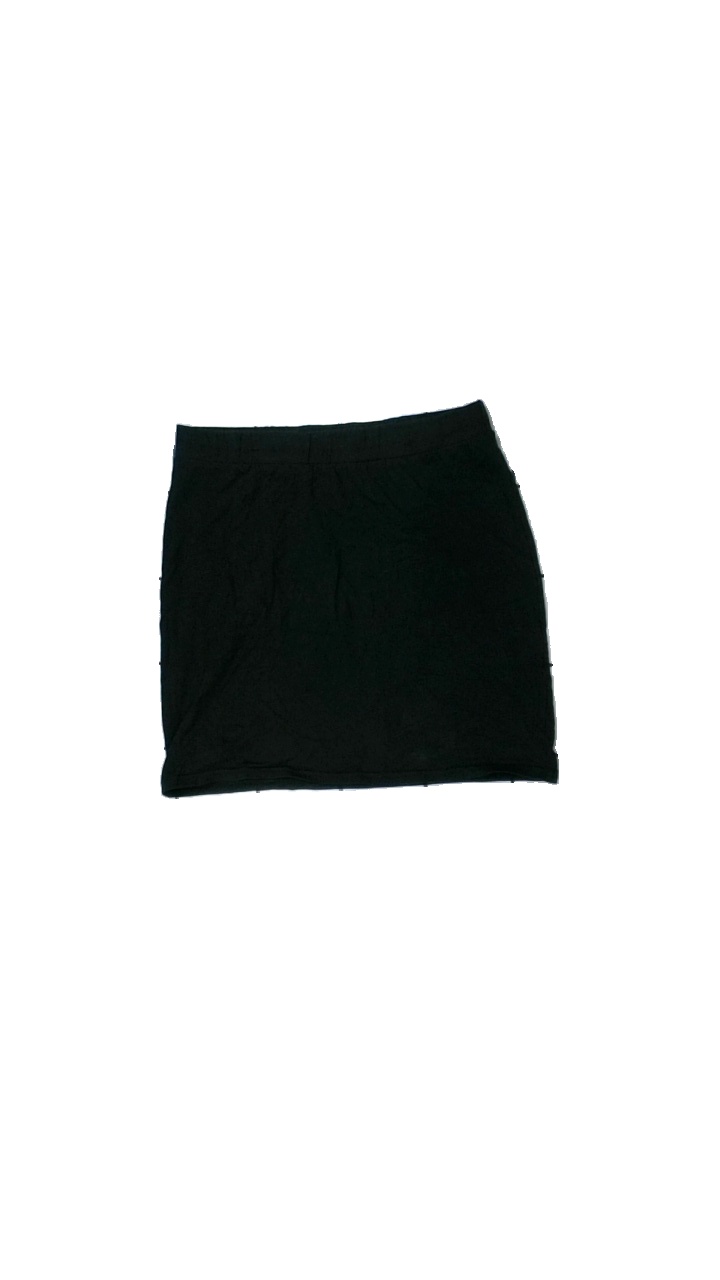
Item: Skirt (Ladies)
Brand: H&m
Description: svart kjol, mycket hårig
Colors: Black
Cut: Regular
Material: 100% cotton
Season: All
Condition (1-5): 3
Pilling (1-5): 5
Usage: Export
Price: <50